Disneyland Hotel (California)

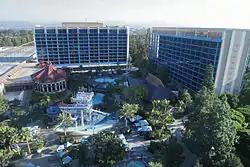
The Disneyland Hotel’s Fantasy Tower (left) and Adventure Tower (right) as seen from the Frontier Tower

The Disneyland Hotel is a resort hotel located at the Disneyland Resort in Anaheim, California, owned by the Walt Disney Company and operated through their Experiences division. Opened on October 5, 1955, as a motor inn owned and operated by Jack Wrather under an agreement with Walt Disney, the hotel was the first to officially bear the Disney name. Under Wrather's ownership, the hotel underwent several expansions and renovations over the years before being acquired by Disney in 1988. The hotel was downsized to its present capacity in 1999 as part of the Disneyland Resort expansion.